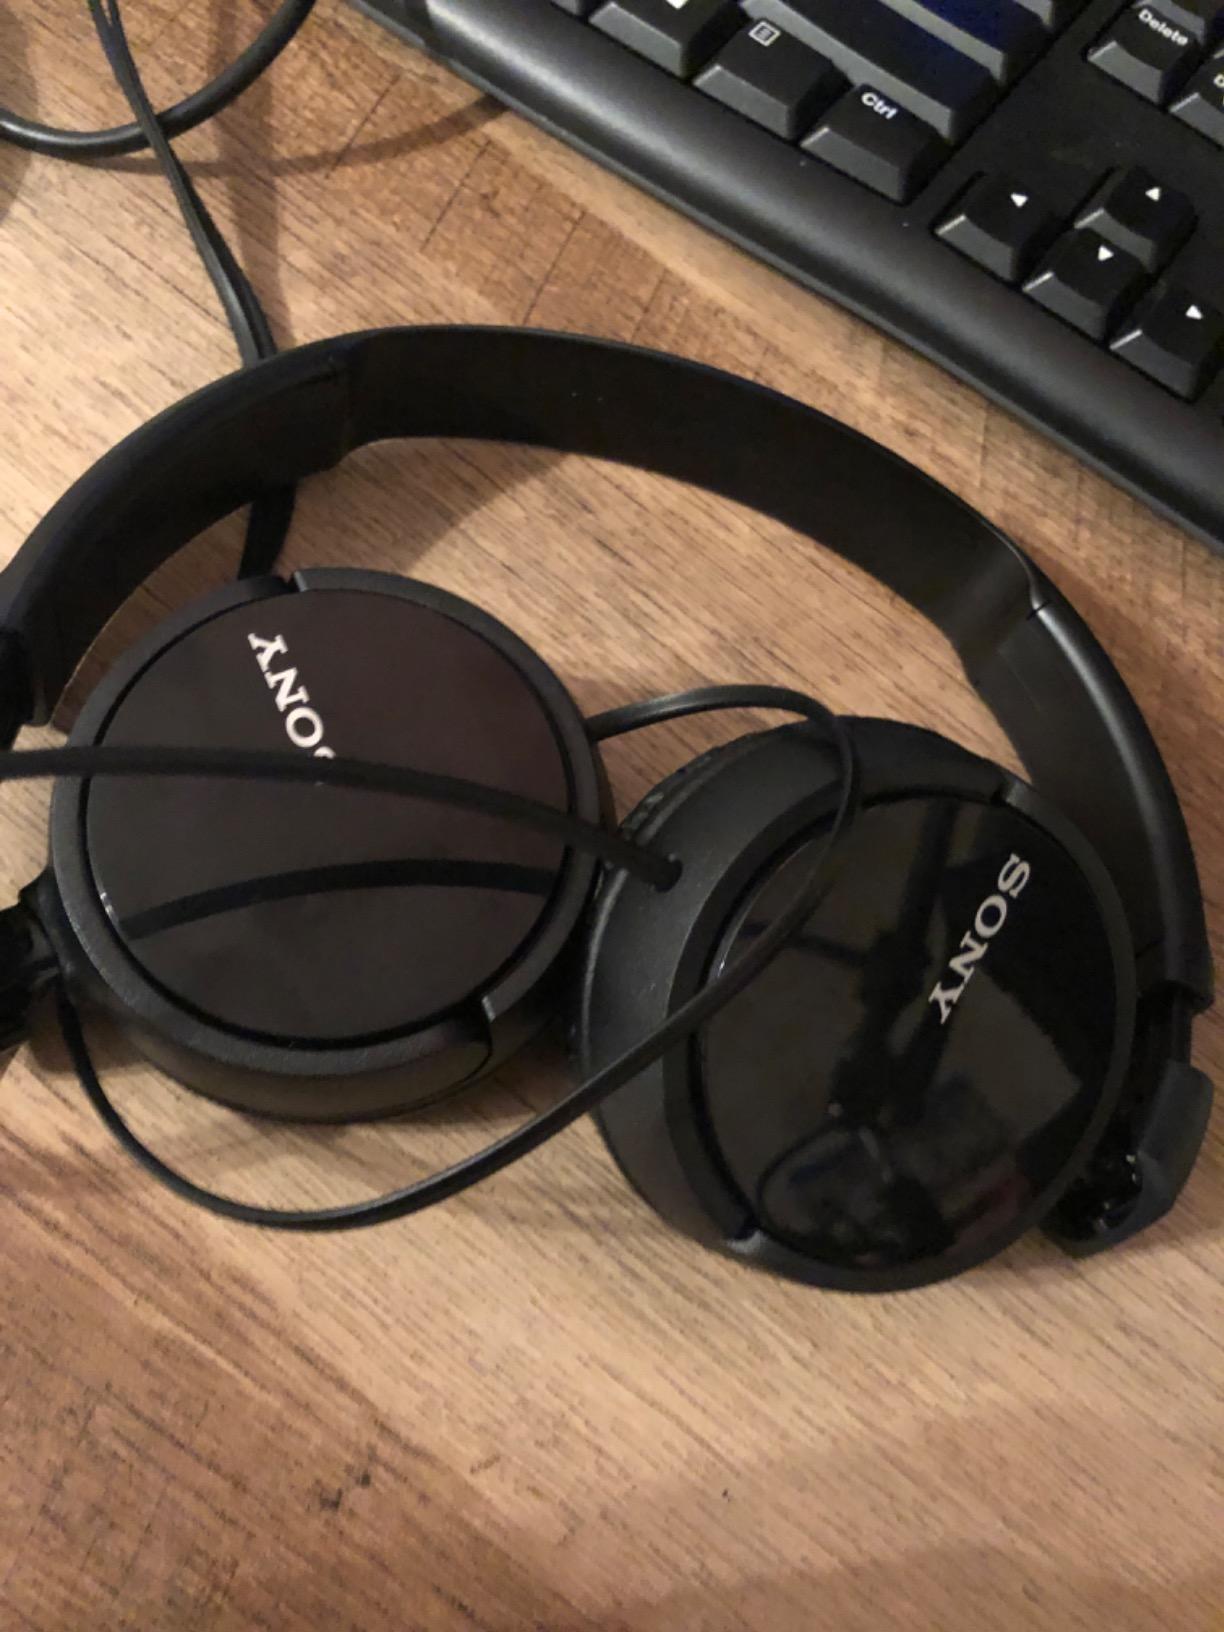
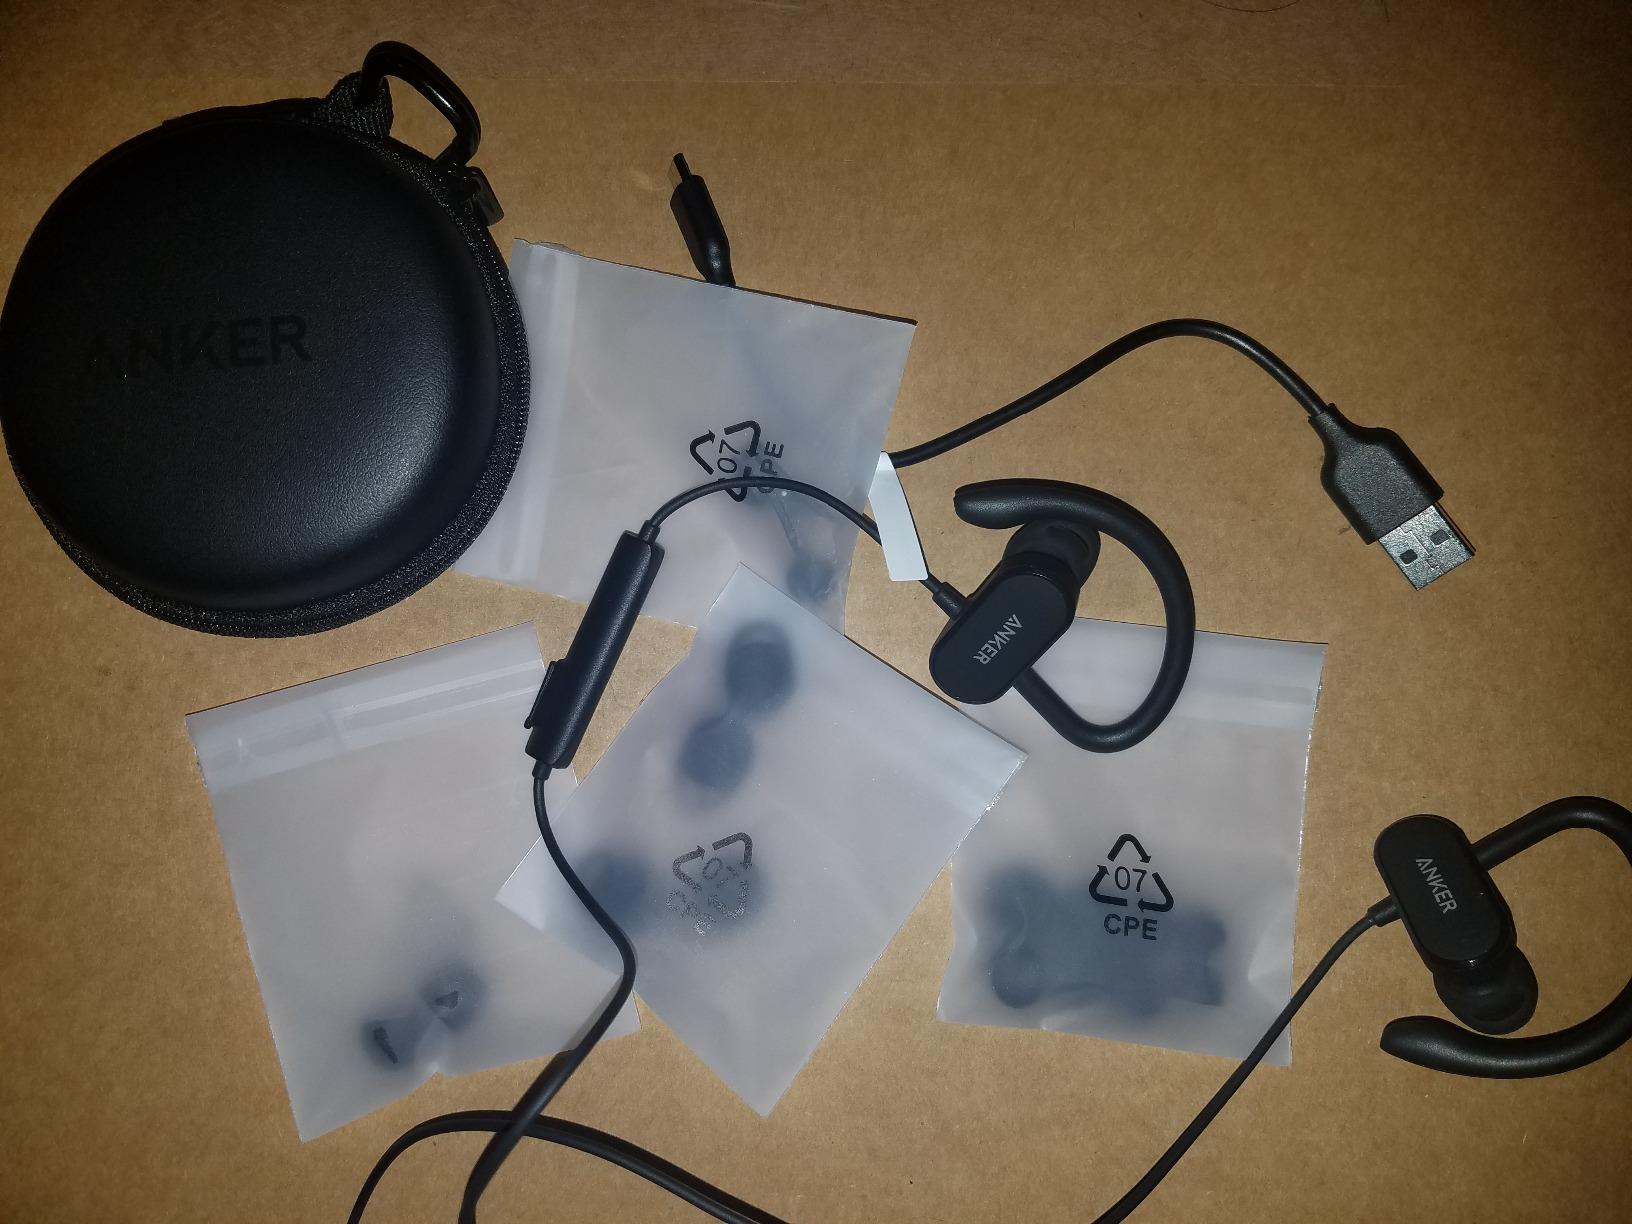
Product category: headphones
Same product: no